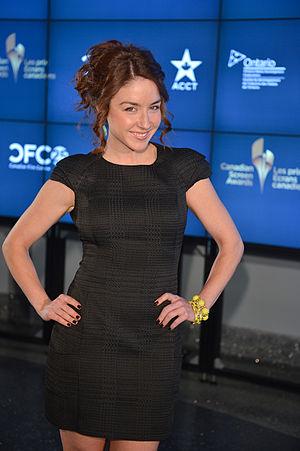
Erin Karpluk, née le 17 octobre 1978 à Jasper dans la province de l'Alberta au Canada, est une actrice de télévision canadienne.